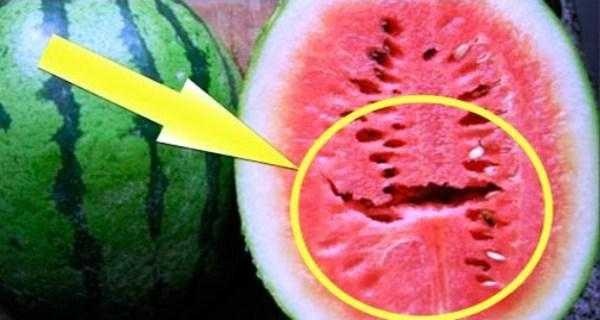
Label: Watermelon